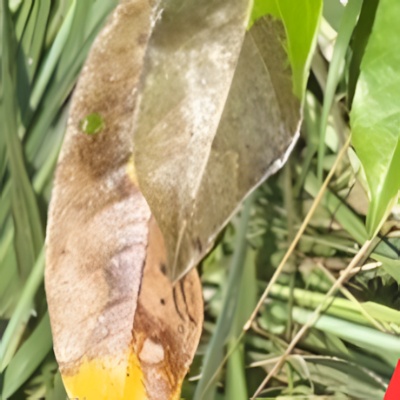
Label: Leaf_Rhizoctonia